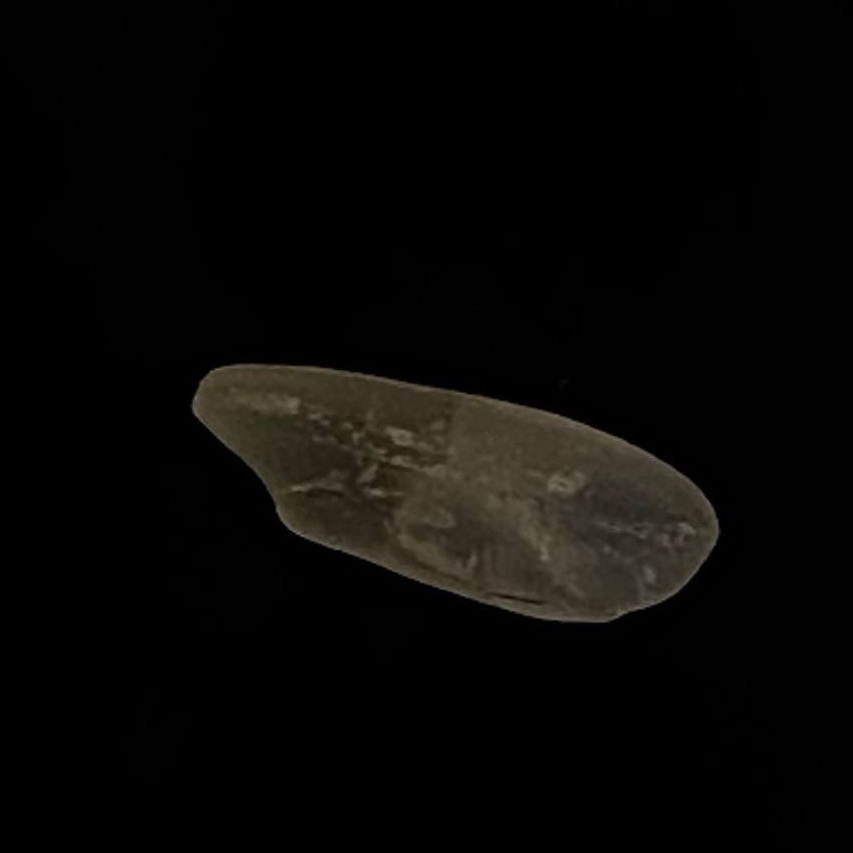
Rice variety: Subol_Lota